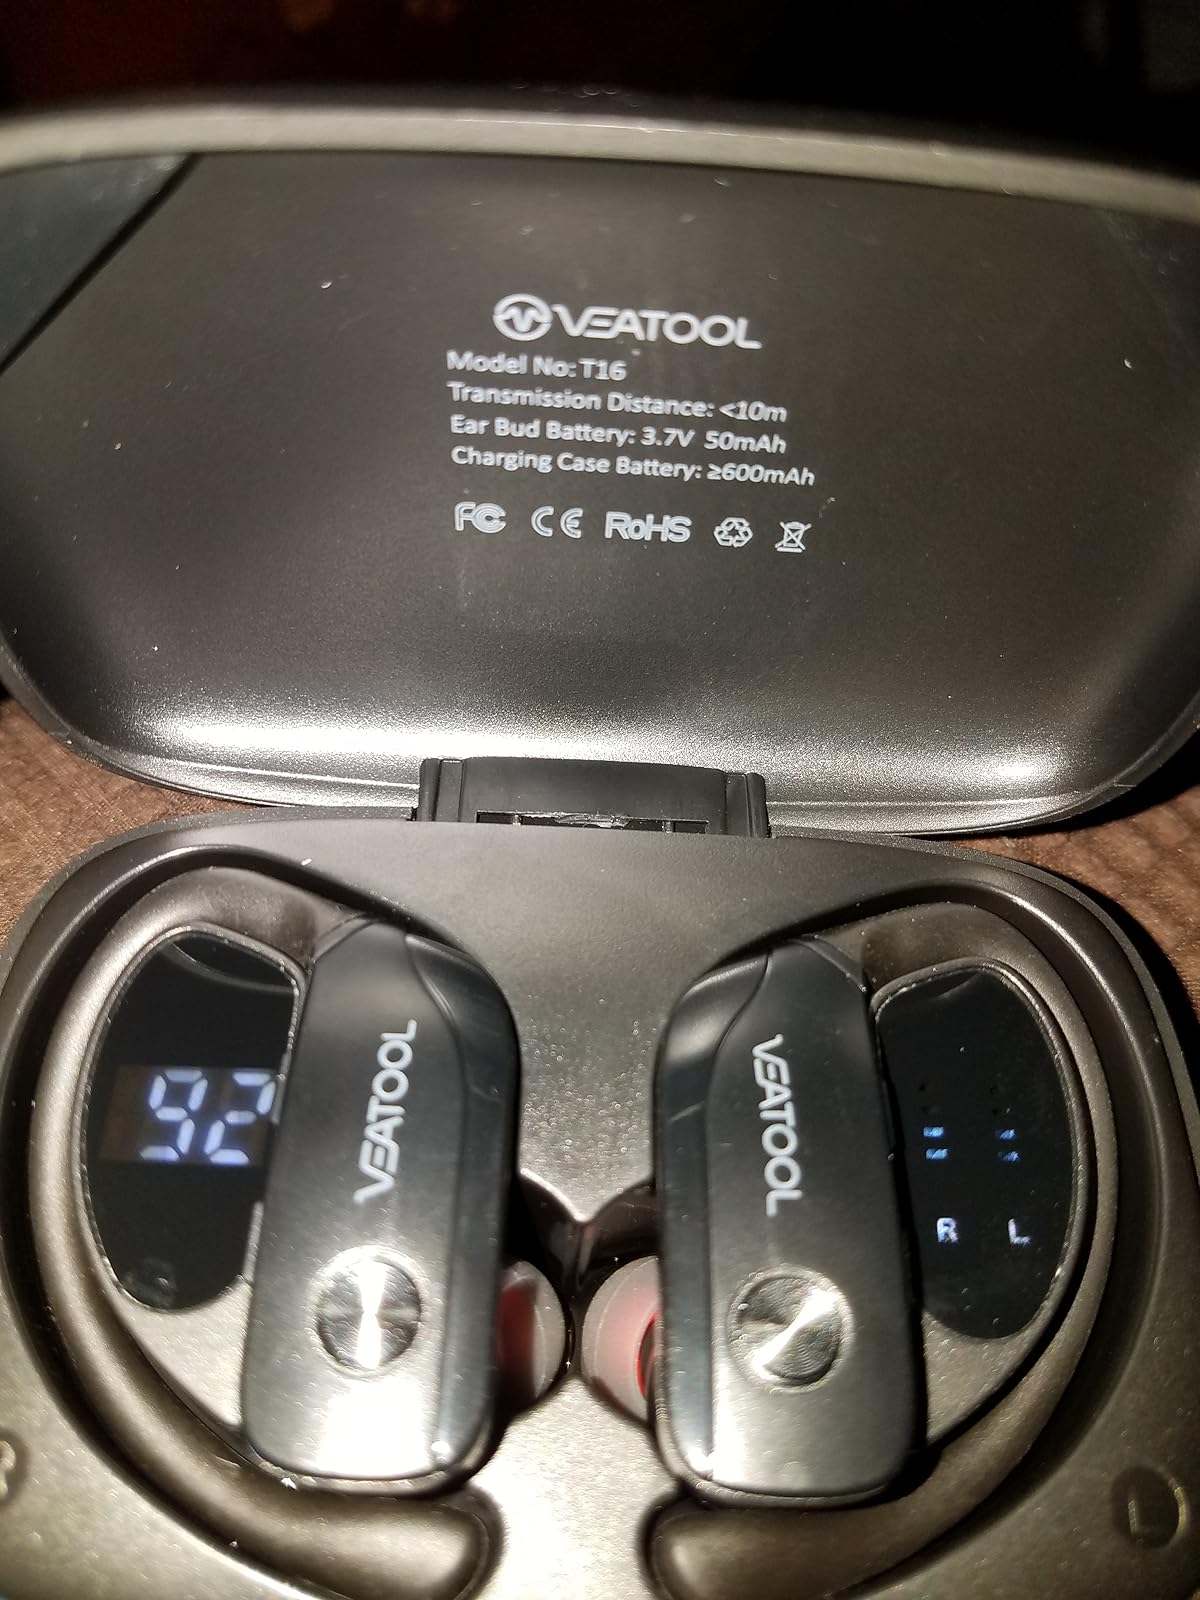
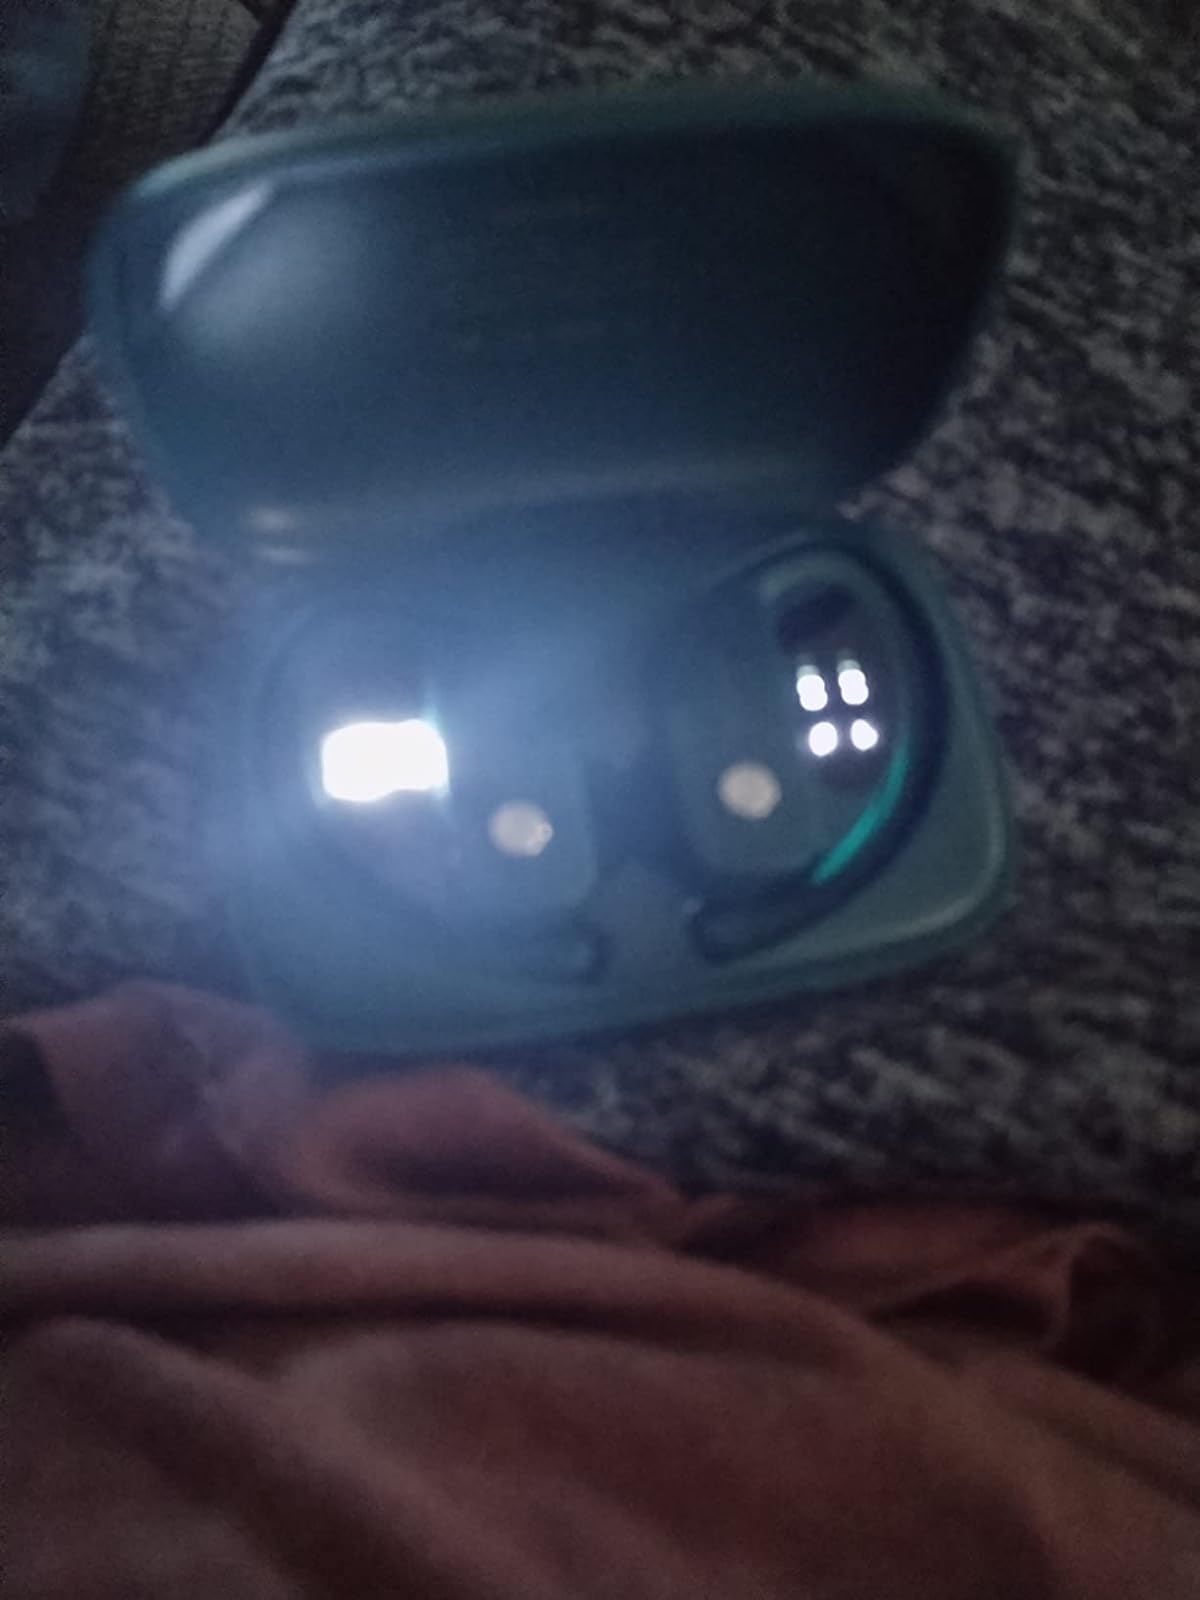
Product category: earbuds
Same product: yes